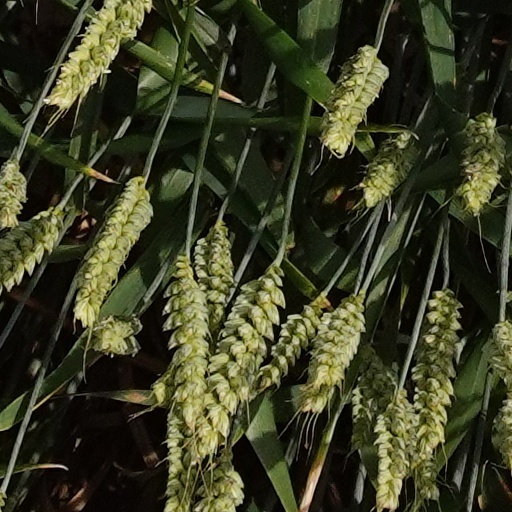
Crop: wheat